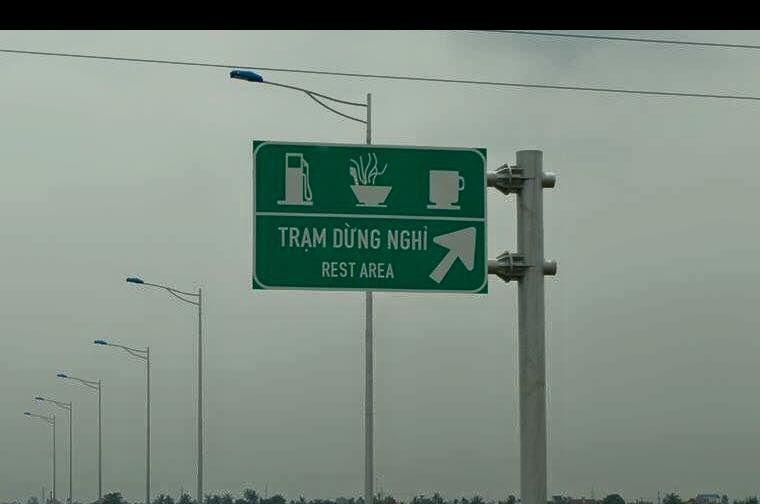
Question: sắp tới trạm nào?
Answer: sắp tới trạm dừng nghỉ